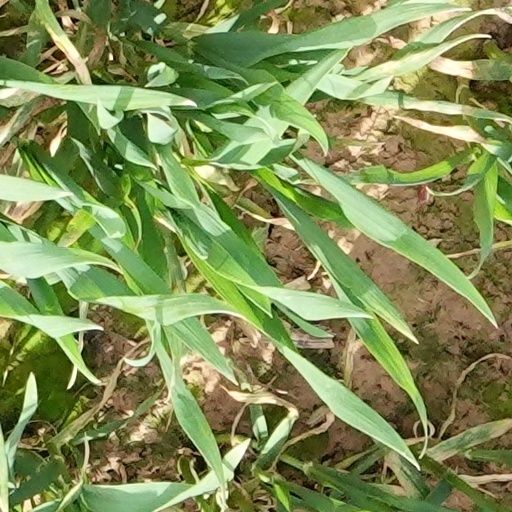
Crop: wheat